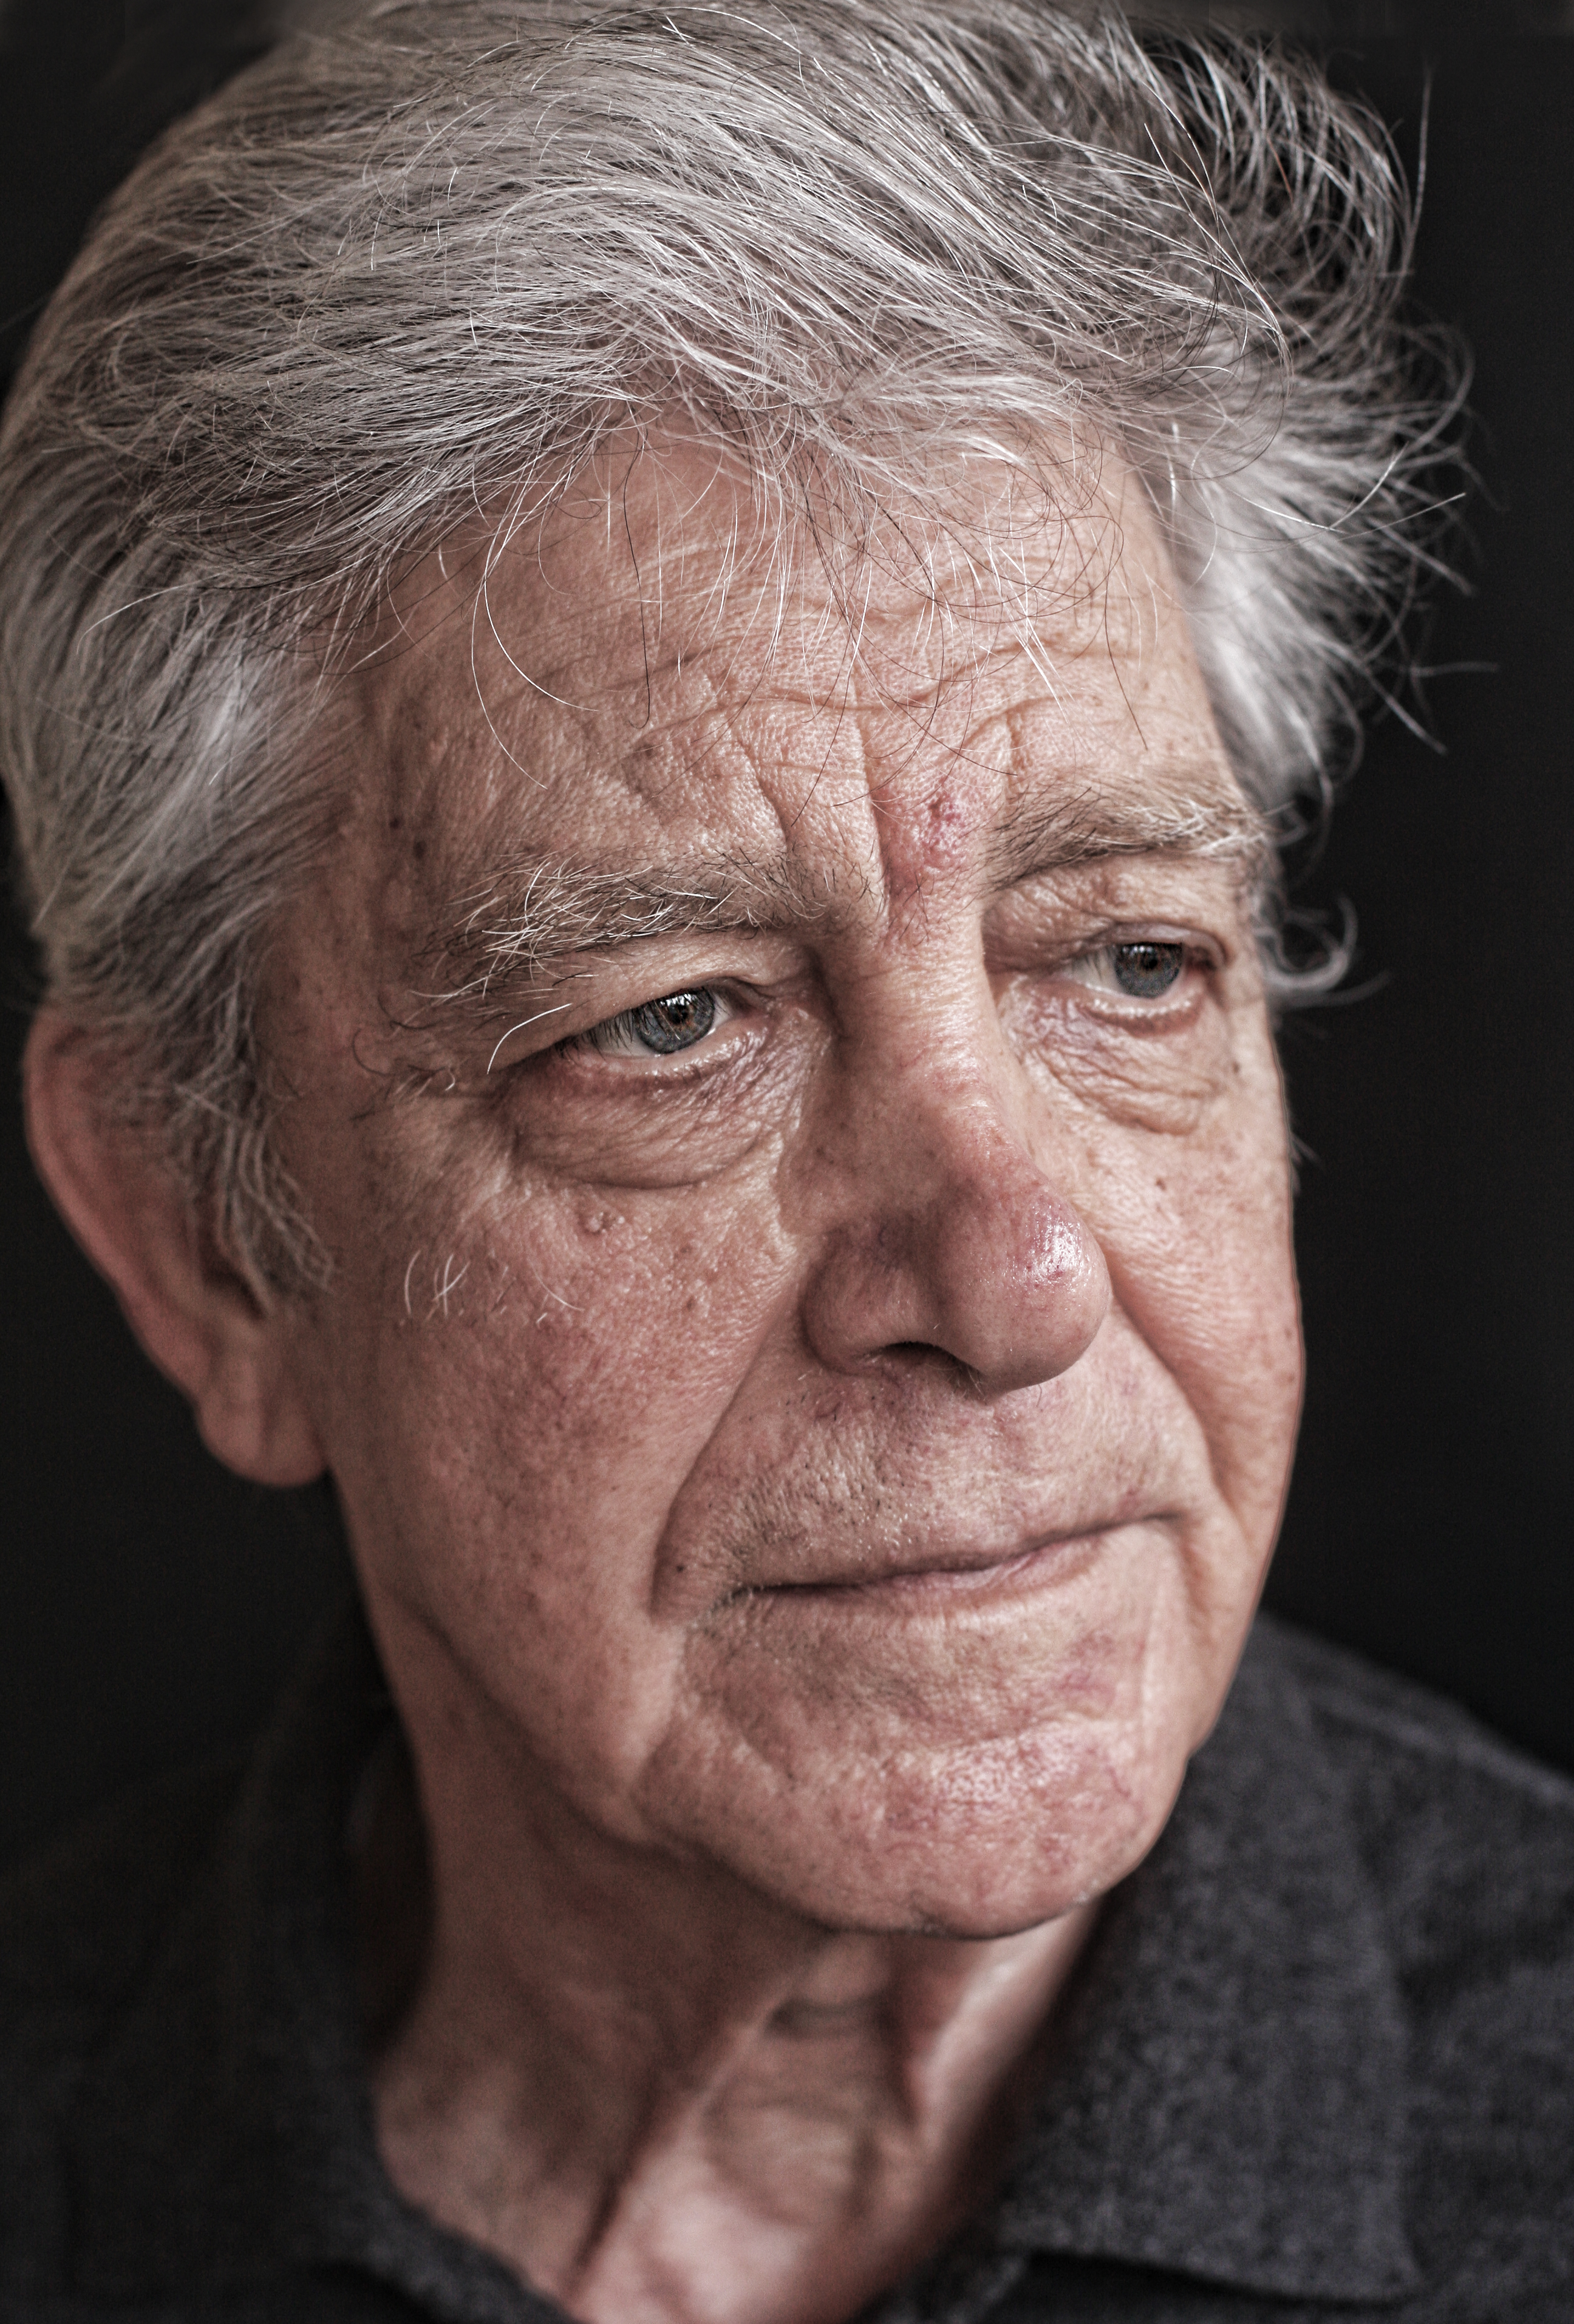
Gender: men